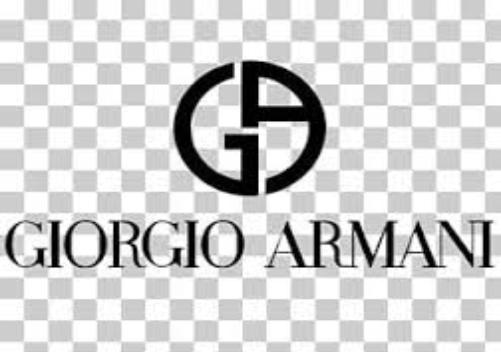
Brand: Armani Junior
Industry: Clothes